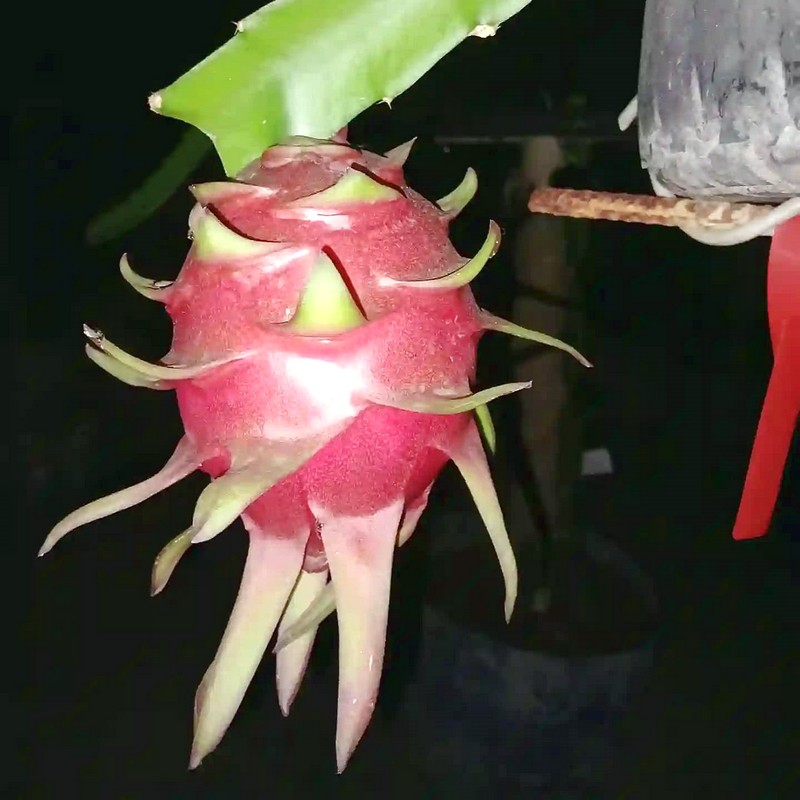
Label: Fresh Dragon Fruit